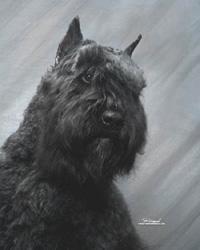
Bouvier_des_Flandres